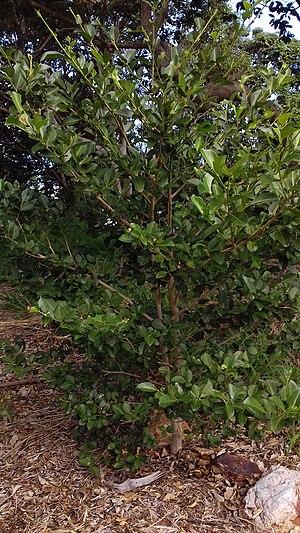
Psydrax odorata au Ouen Toro, Nouméa, Nouvelle-Calédonie
Psydrax odorata est une espèce du genre Psydrax, famille des Rubiaceae.